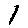
Label: 1